Berit Marie Eira

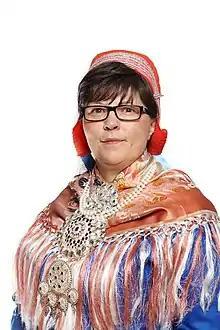
Berit Marie P E Eira (2017)

Berit Marie Eira (born 6 March 1968) is a Norwegian Sami reindeer owner and politician who works in Kautokeino Municipality. She represents the "Reindeer herder's list" party.